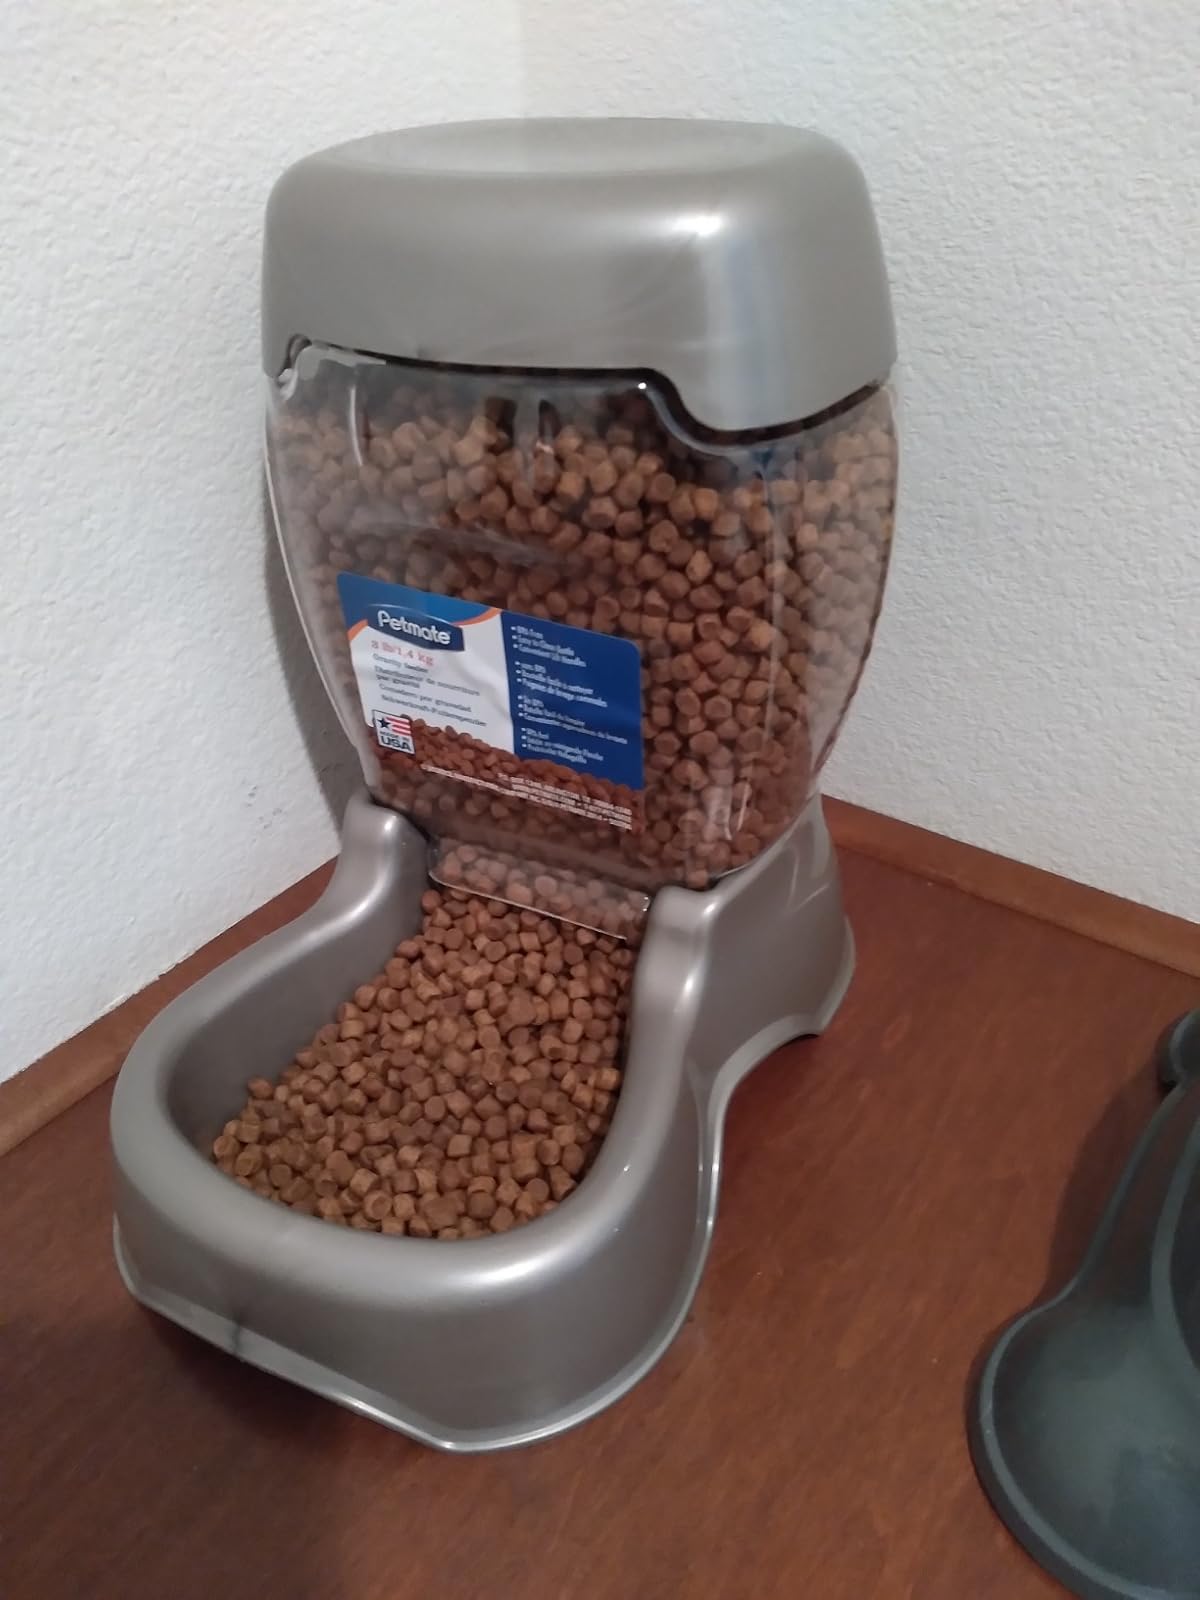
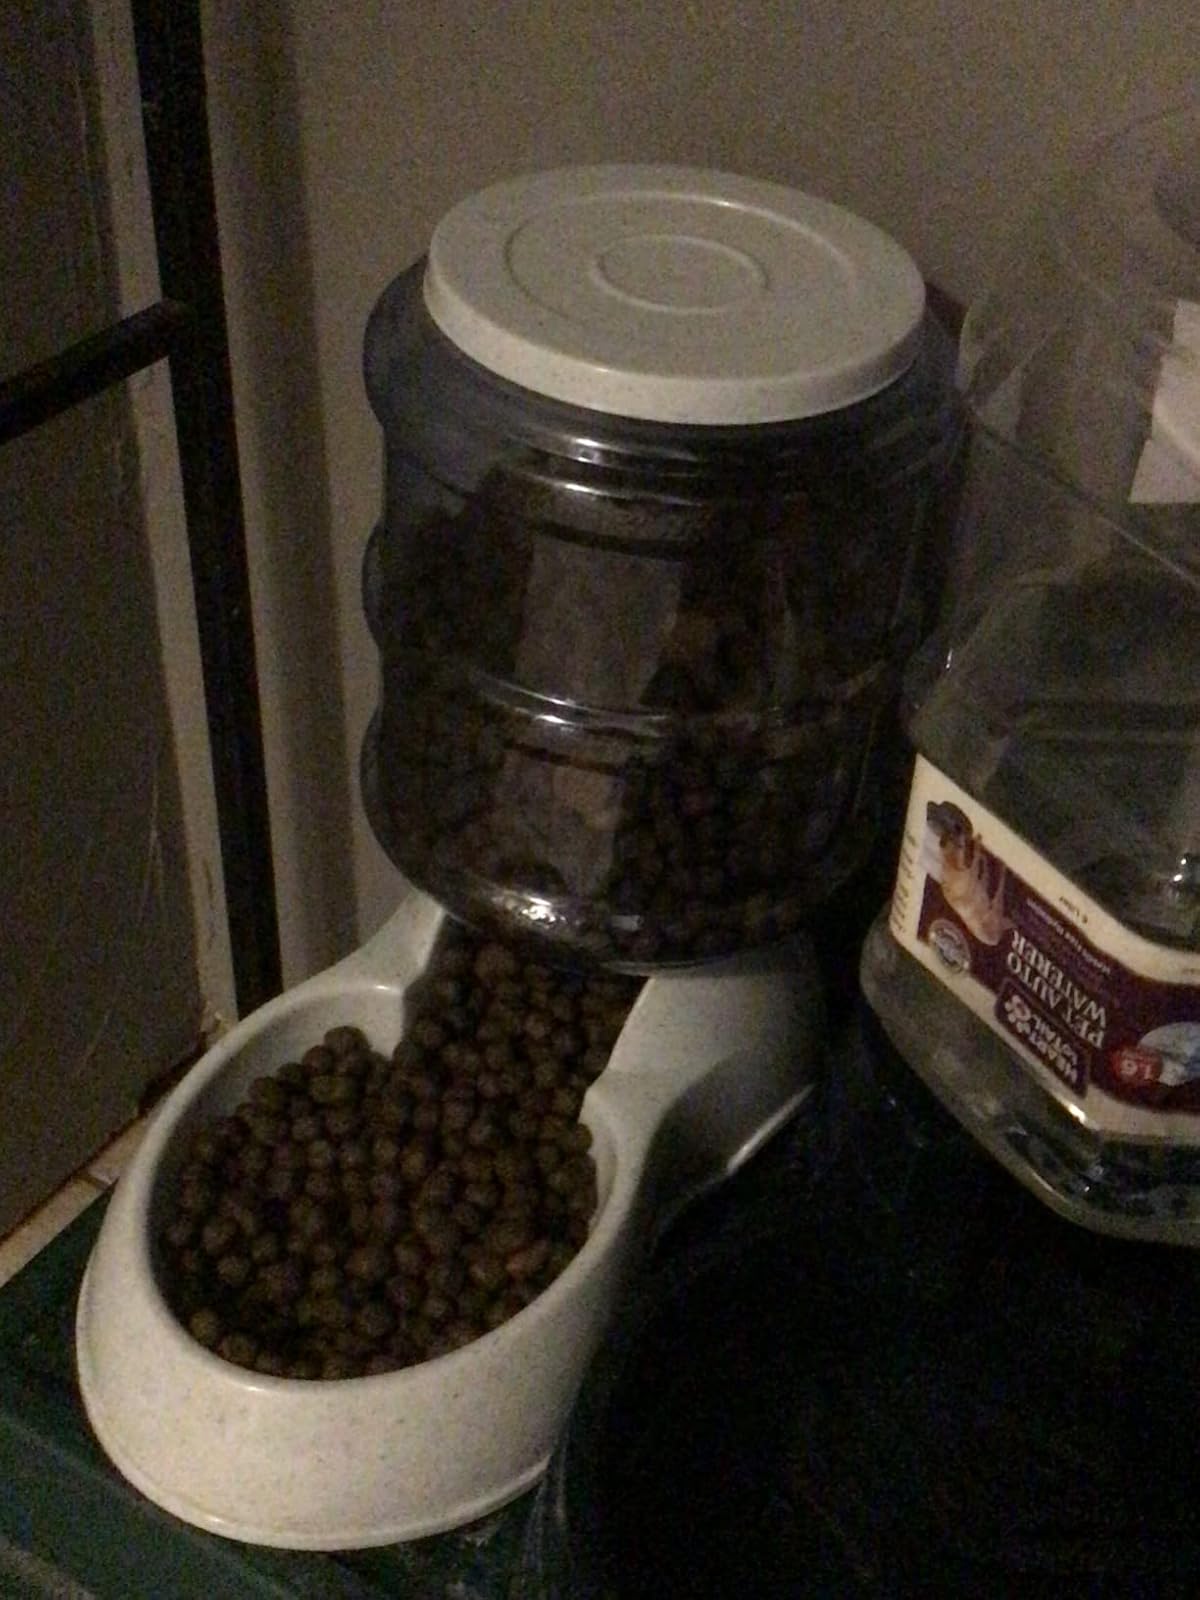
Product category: items_feeder
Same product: no